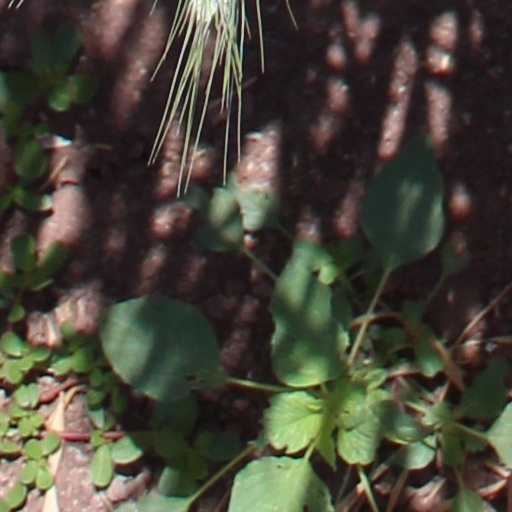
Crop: wheat